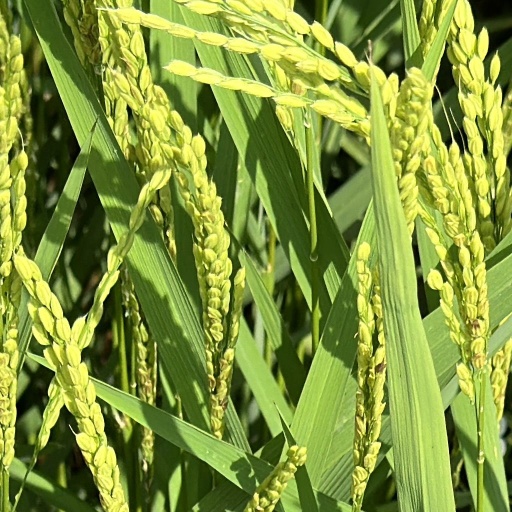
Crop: rice